Band-in-a-Box

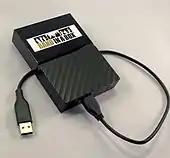
The 2018 Audiophile Version of Band-in-a-Box

The basic functions are relatively easy to master; but, as evidenced by its 675-page user's manual, there is a long learning curve to get the full benefit. The software user interface has been criticized as clunky or awkward. Reviewer Jeffrey Powers in a 2018 review said, "it looks like it came from the Windows XP era". Robert Renman at Master Guitar Academy praised the application but called the interface "quite intimidating". Added features have been grafted on the original application for years which critics say creates a "forest of hidden commands". Reviewer Jim Aiken said, "If I had to guess, I'd say the code base for this software is so multi-layered that none of the developers is quite sure what's going on in all of its nooks and crannies."